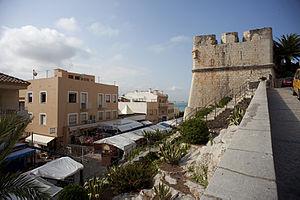
Peñiscola - marché au pied des remparts.